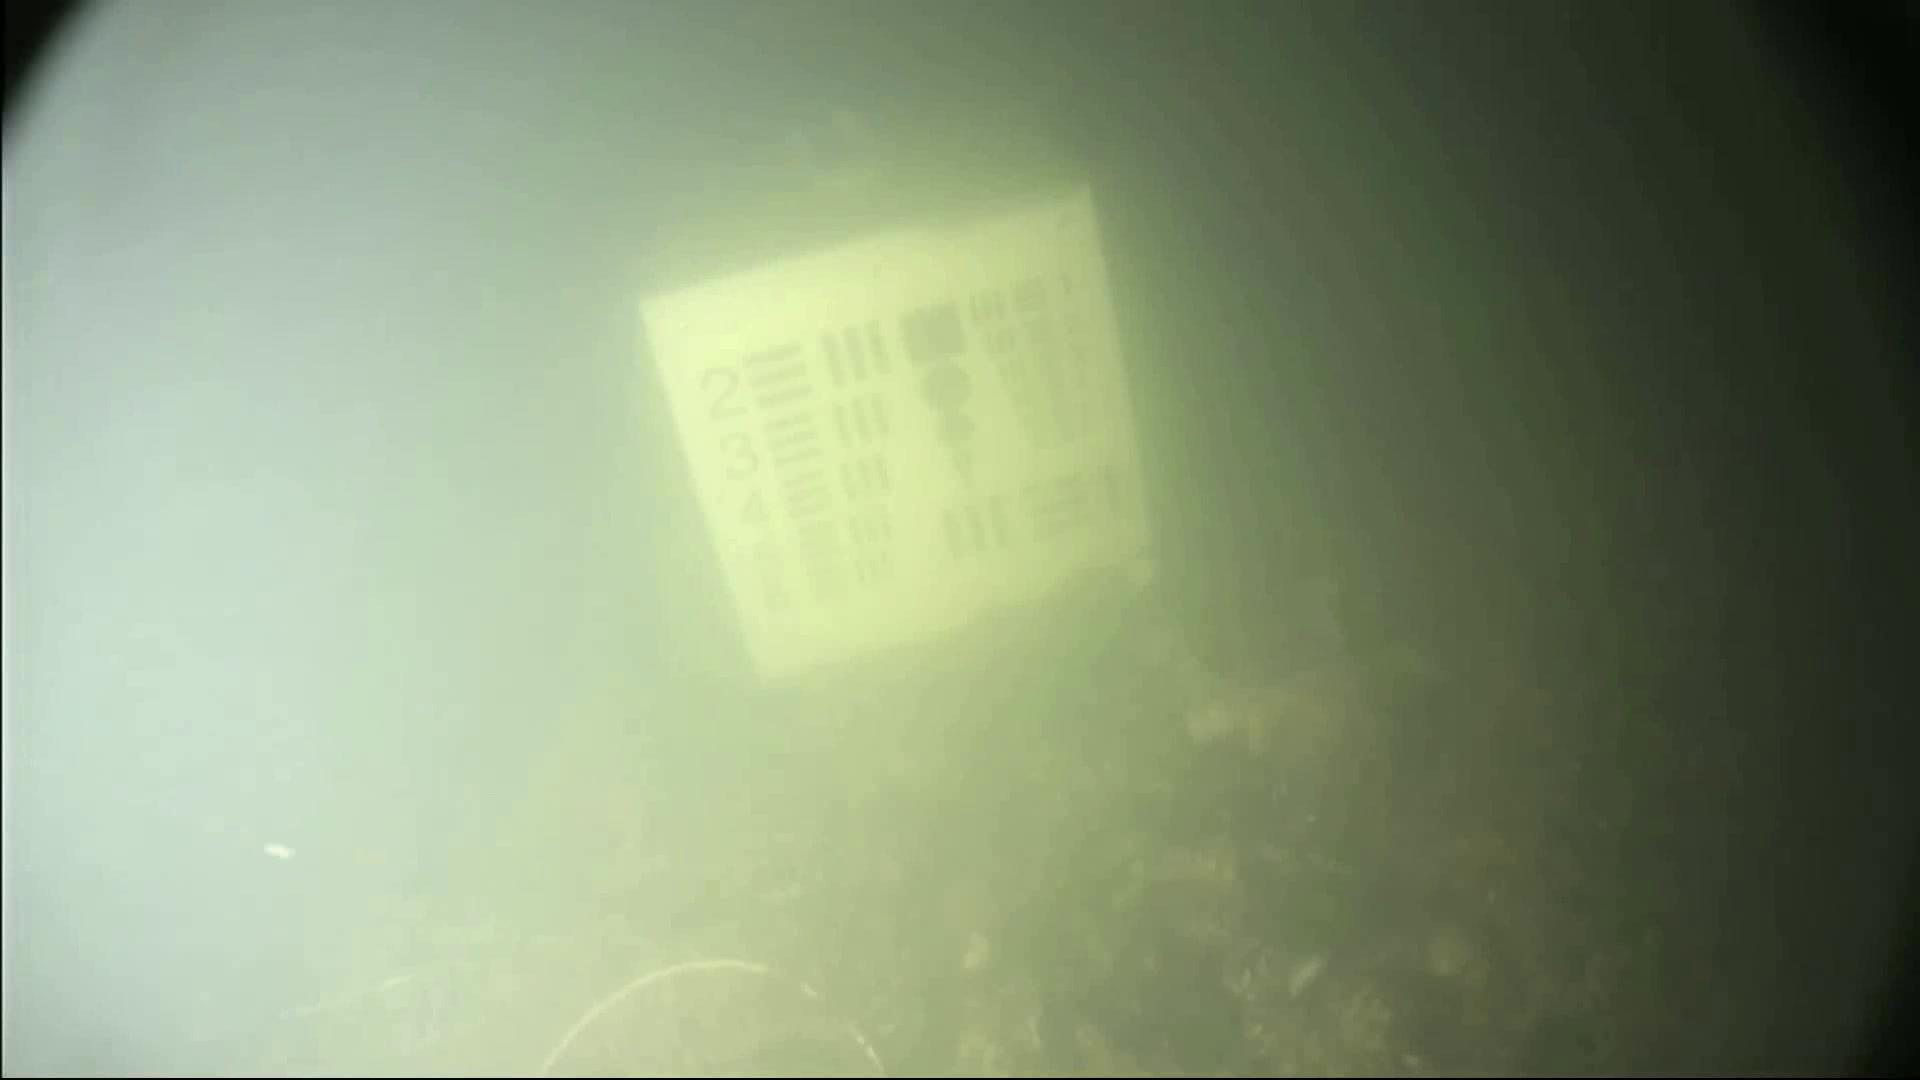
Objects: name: crab